Bible translations into Portuguese

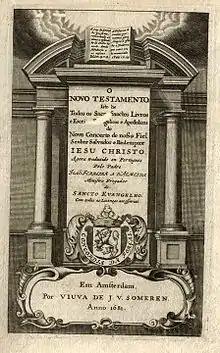
The first edition of the Bible in Portuguese (1681)

Although the biblical themes have been an essential formative substance of the Portuguese culture, composition in that language of a complete translation of the Bible is quite late when compared with other European languages. The beginnings of the written transmission of the sacred text in Portuguese, parallel to its traditional liturgical use in Latin, are related to the progressive social acceptance of the vernacular as a language of culture in the low-medieval period. And even though the official language of the Portuguese monarchy dates back to the end of the thirteenth century, during the reign of D. Dinis, the writer Carolina Michaëlis de Vasconcelos (1851–1925), for example, was able to state categorically that, in the medieval period, "Portuguese literature, in matters of biblical translations, is a poverty Desperate" – a judgment that remains valid, experts say.